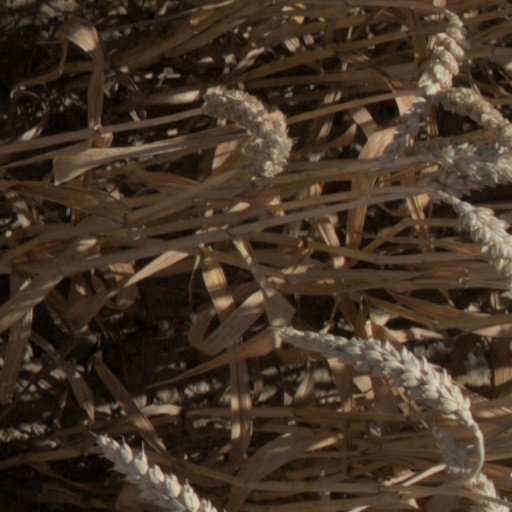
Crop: wheat